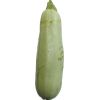
Label: Zucchini 1